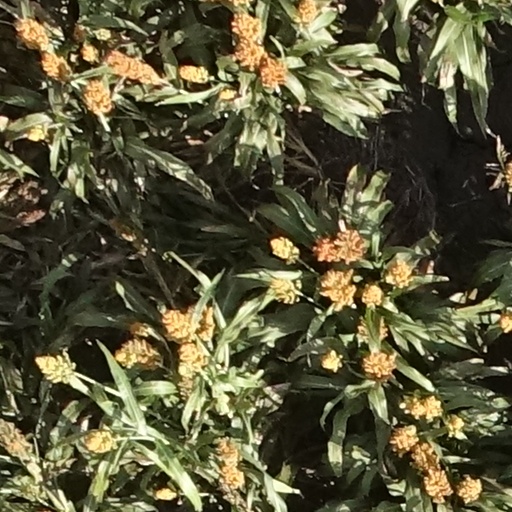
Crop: sorghum